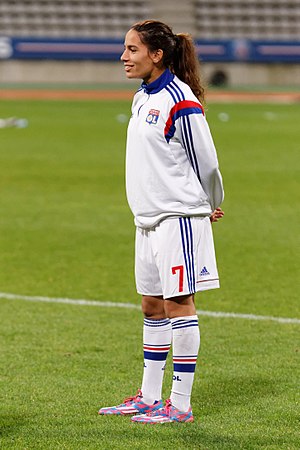
Amel Majri
Majri i 2014
Amel Majri er en kvindelig tunesisk/fransk fodboldspiller, der spiller midtbane for Division 1 Féminine klubben Olympique Lyonnais og Frankrigs kvindefodboldlandshold.